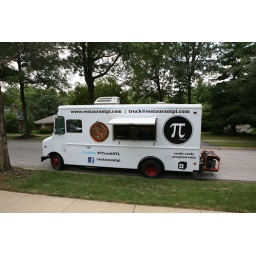
The Pi pizza truck (@PiTruckSTL) parked in front of my house.